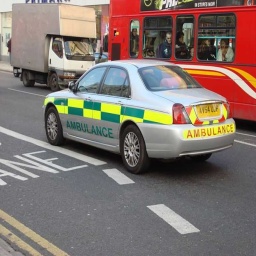
Label: ambulance